Trent's Last Case (novel)

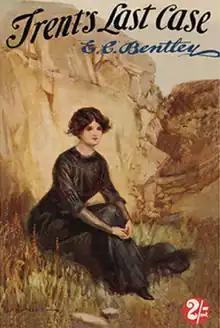
1st edition

Trent's Last Case is a detective novel written by E. C. Bentley and first published in 1913. Despite the title, it is in fact the first work in which its central character, the artist and amateur detective Philip Trent, appears: he subsequently reappeared in the novel "Trent's Own Case" (1936), and the short-story collection "Trent Intervenes" (1938).